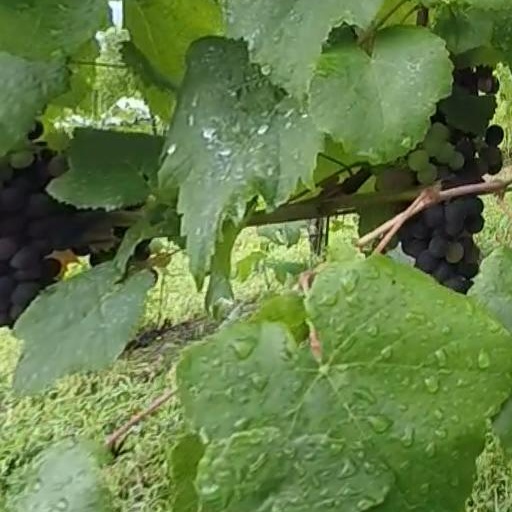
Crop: grape